Harrisburg, Illinois

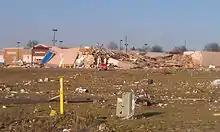
Destroyed shopping center in Harrisburg in the wake of the Tornadoes

After the 5.5 Richter Scale magnitude 1968 Illinois earthquake, scientists realized that there was a previously unknown fault under Saline County, just south of Eldorado near Harrisburg. This fault is called the Cottage Grove Fault, a small tear in the Earth's rock running west–east, in the Southern Illinois Basin. The fault is connected to the north–south trending Wabash Valley Fault System at its eastern end. Seismographic mapping completed by geologists reveal that monoclines, anticlines, and synclines are present within the region; these signs suggest deformation during the Paleozoic era coincident to strike-slip faulting nearby.